Barelvi movement

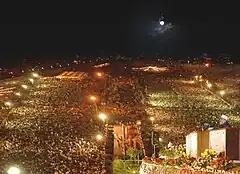
International Mawlid Conference at Minar-e-Pakistan Lahore

Like other Sunni Muslims, they base their beliefs on the Quran and Sunnah and believe in monotheism and the prophethood of Muhammad. Although Barelvis may follow any one of the Ashari and Maturidi schools of Islamic theology and one of the Hanafi, Maliki, Shafi'i and Hanbali madhhabs of fiqh in addition to optionally choosing from one of the Sunni Sufi orders or tariqas, most Barelvis in South Asia follow the Maturidi school of Islamic theology, the Hanafi madhhab of fiqh and the Qadiri or Chishti Sufi orders. Barelvis in Southern parts of India such as Kerala, Karnataka and Tamil Nadu follow Shafi'i maddhab of fiqh and Ashari school of Islamic Theology. Barelvis have mostly the same beliefs and structure of Sunni Sufis around the world as they celebrate Mawlid, belief in Taqleed, belief in Sufi saints and follow Sufi orders.